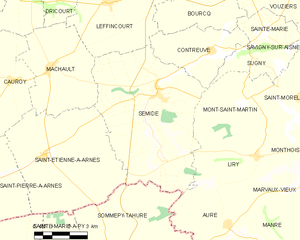
Carte des communes françaises: Semide